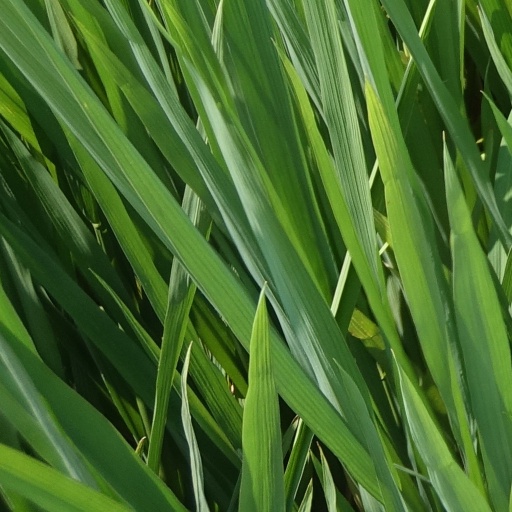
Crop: rice